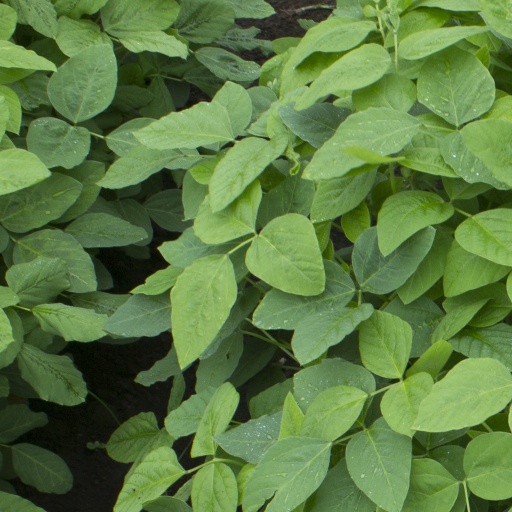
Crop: soybean